Felipe Bigarny

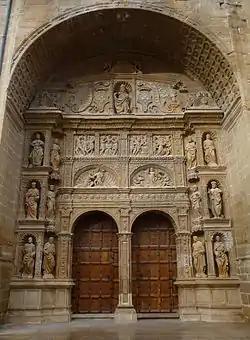
Principal entrance of the Church of Saint Thomas in Haro, in the Plateresque style.

Although Bigarny has been traditionally attributed the decoration of the Monastery of Nuestra Señora de la Piedad in Casalarreina and it is known that he resided in Casalarreina in 1519 there is no documentary evidence that he or his carver Matías worked on that church. José Martí y Monsó in a study on the art and architecture of Haro and Casalarreina argued against the likelihood of Bigarny or his studio having worked on the monastery, and present-day specialists generally agree with that verdict.